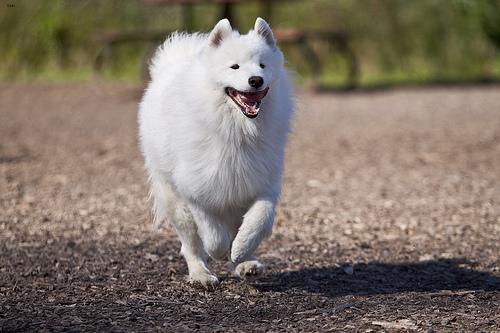
Breed: samoyed